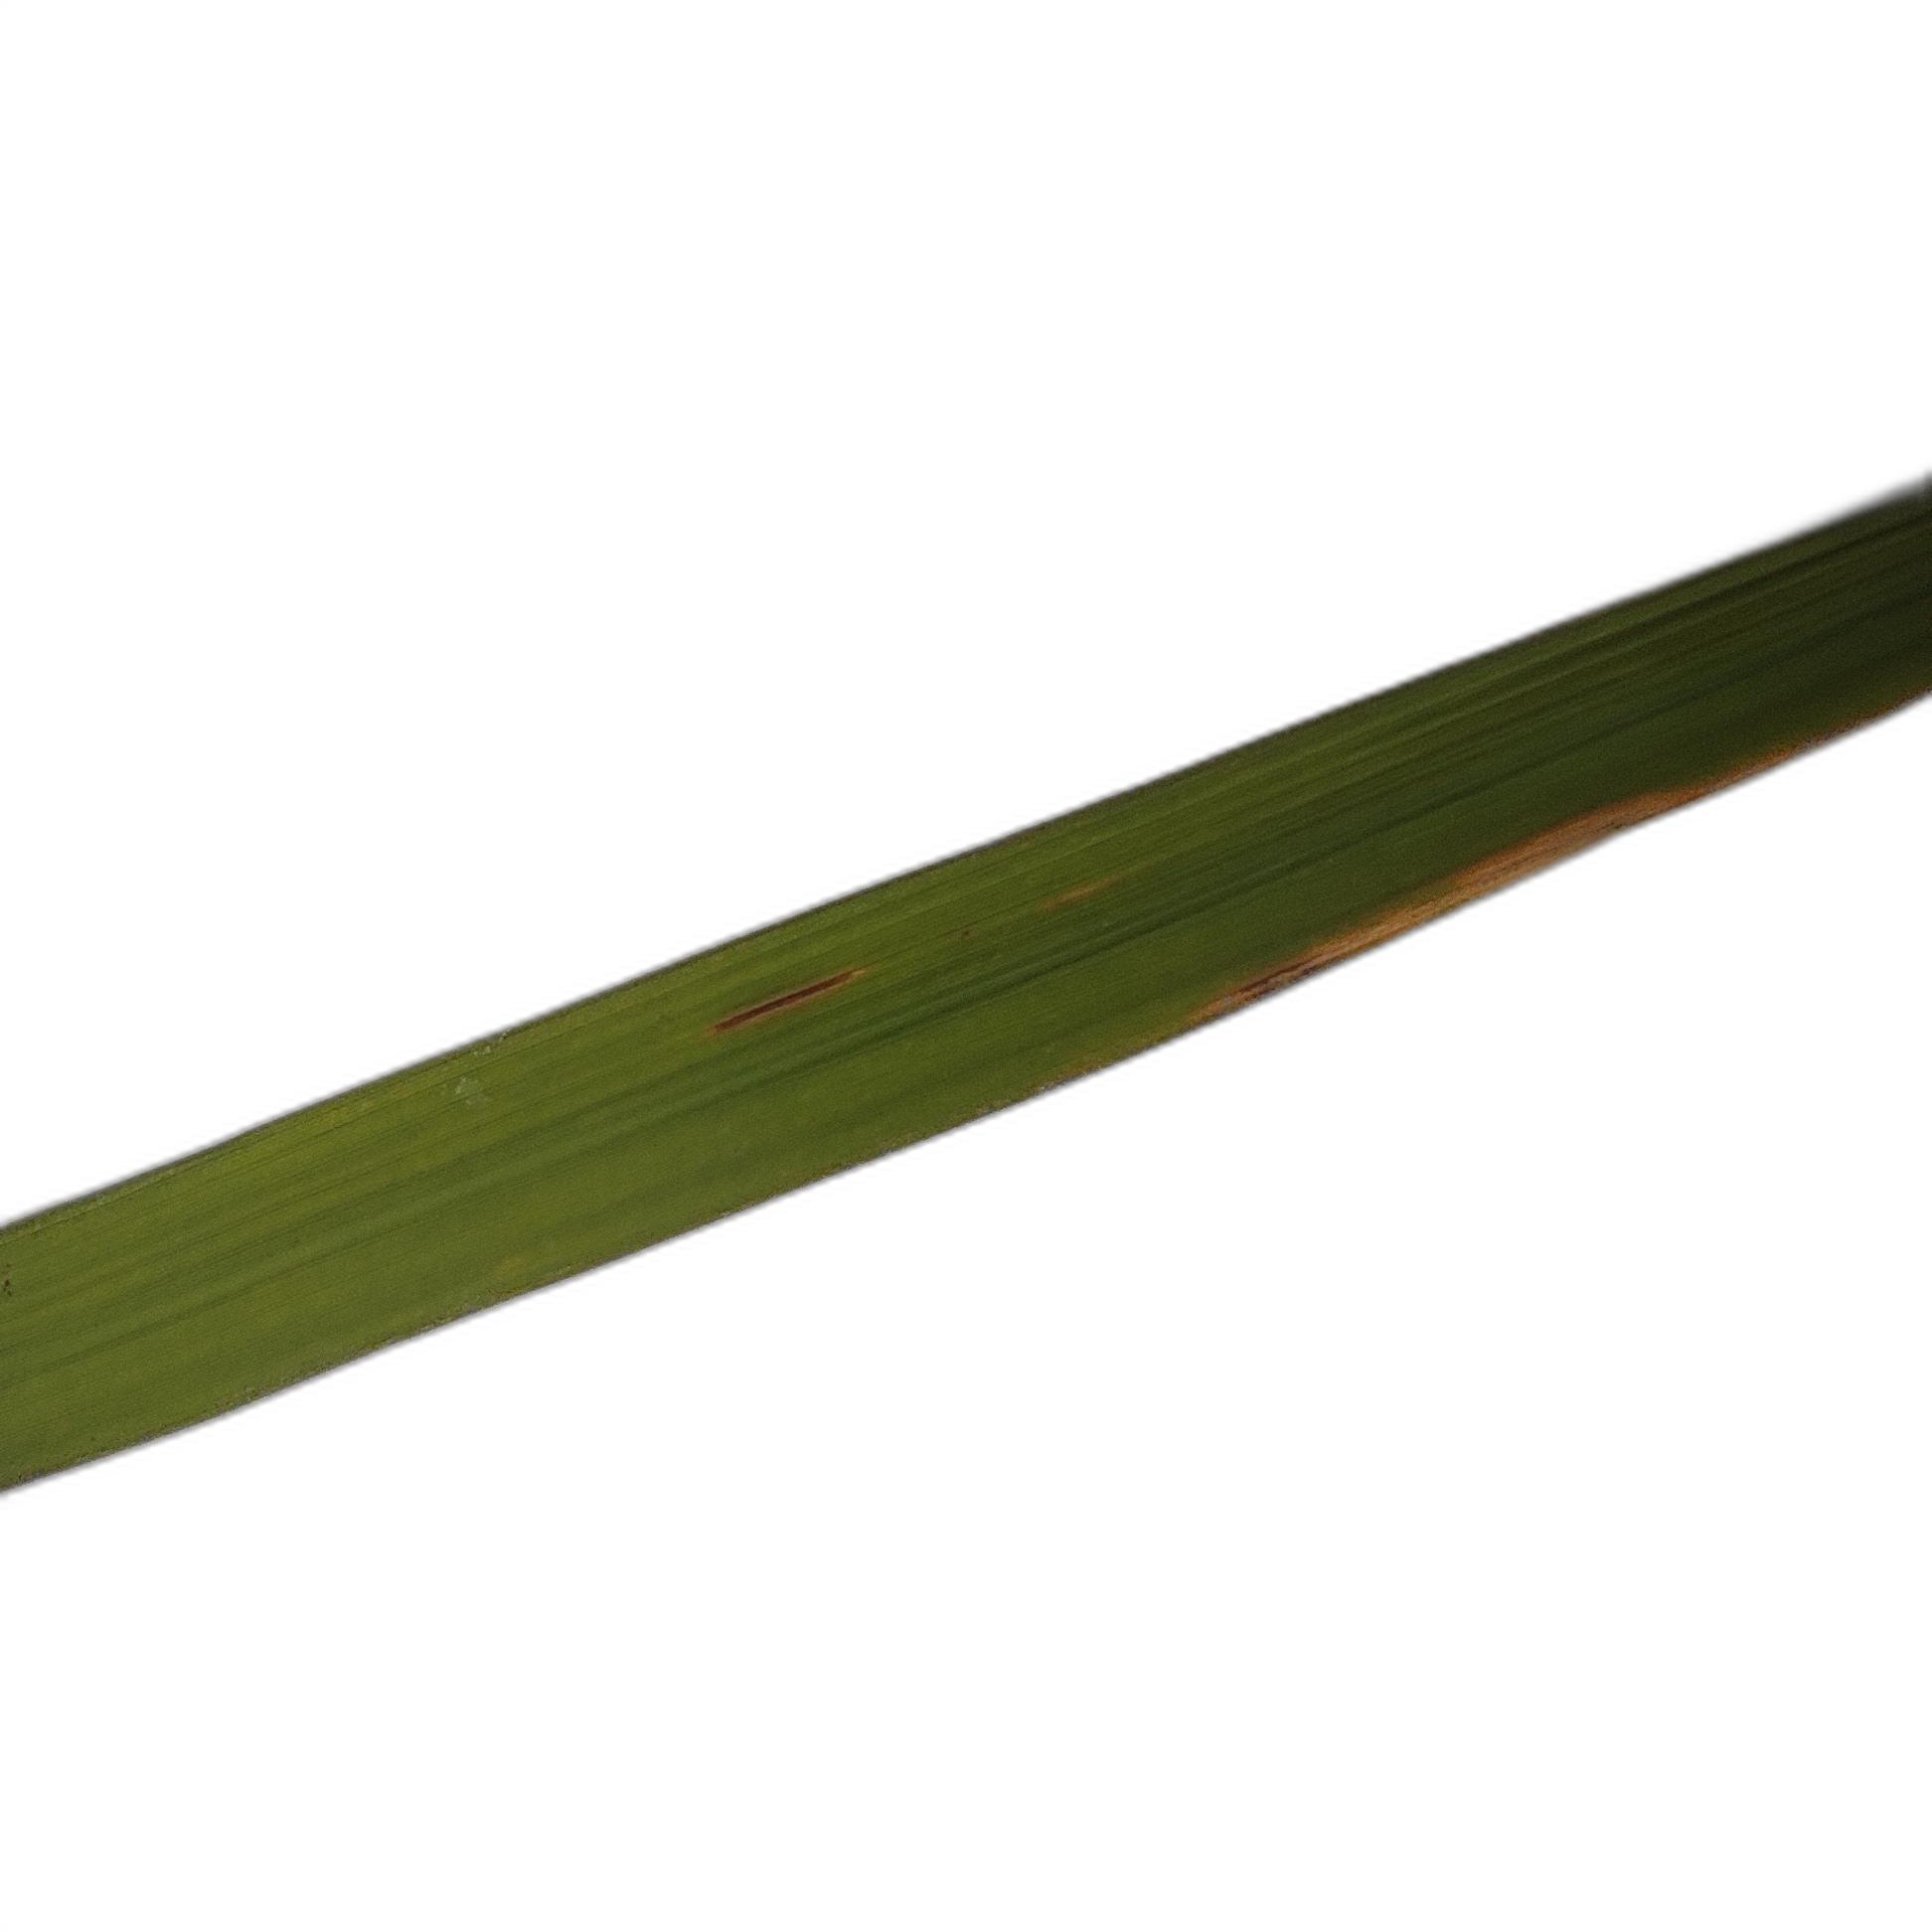
Label: Rice Blast